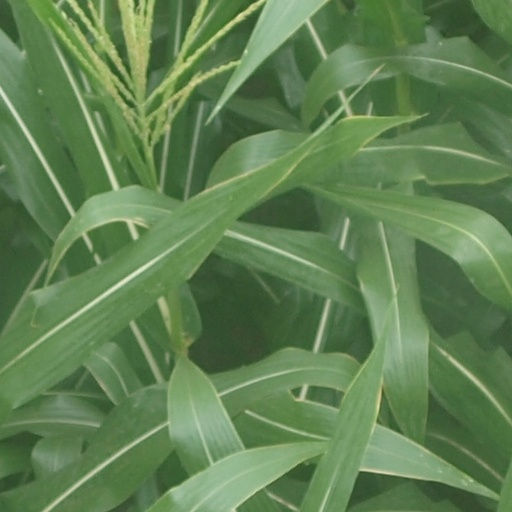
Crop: maize; corn